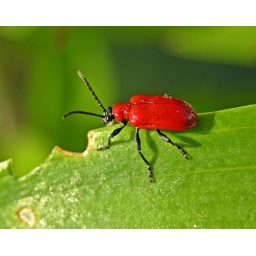
I wondered what was eating our plant in the garden!